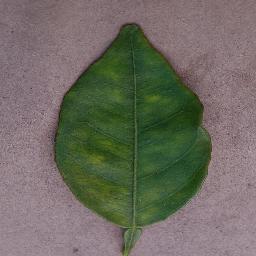
Label: Orange___Haunglongbing_(Citrus_greening)